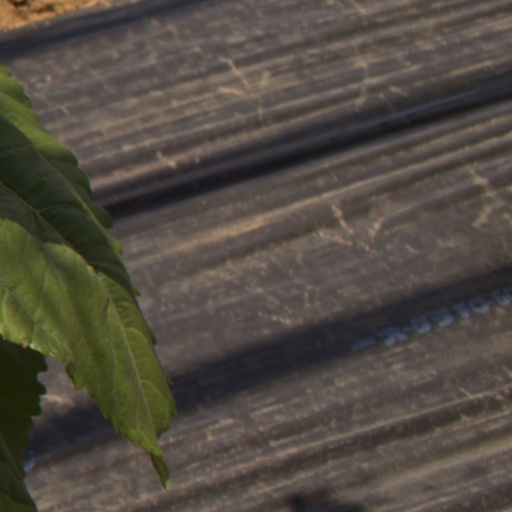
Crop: Jerusalem artichoke